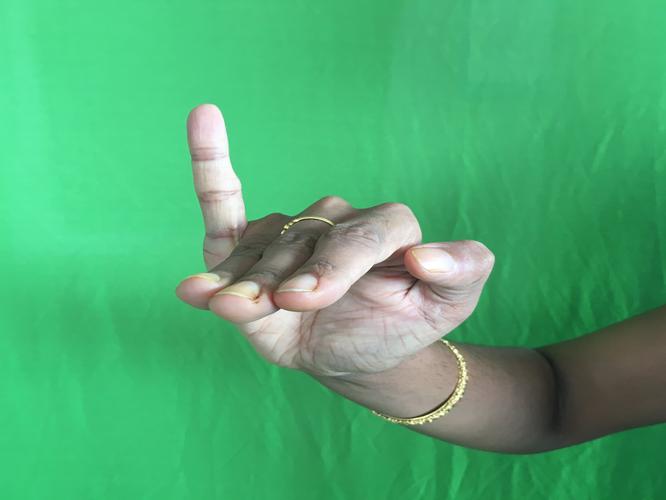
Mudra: Hamsapaksha
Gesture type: double_hand